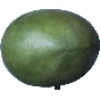
Label: Mango 1